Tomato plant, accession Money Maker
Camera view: horizontal (90 deg, fisheye); turntable rotation: 30 degrees
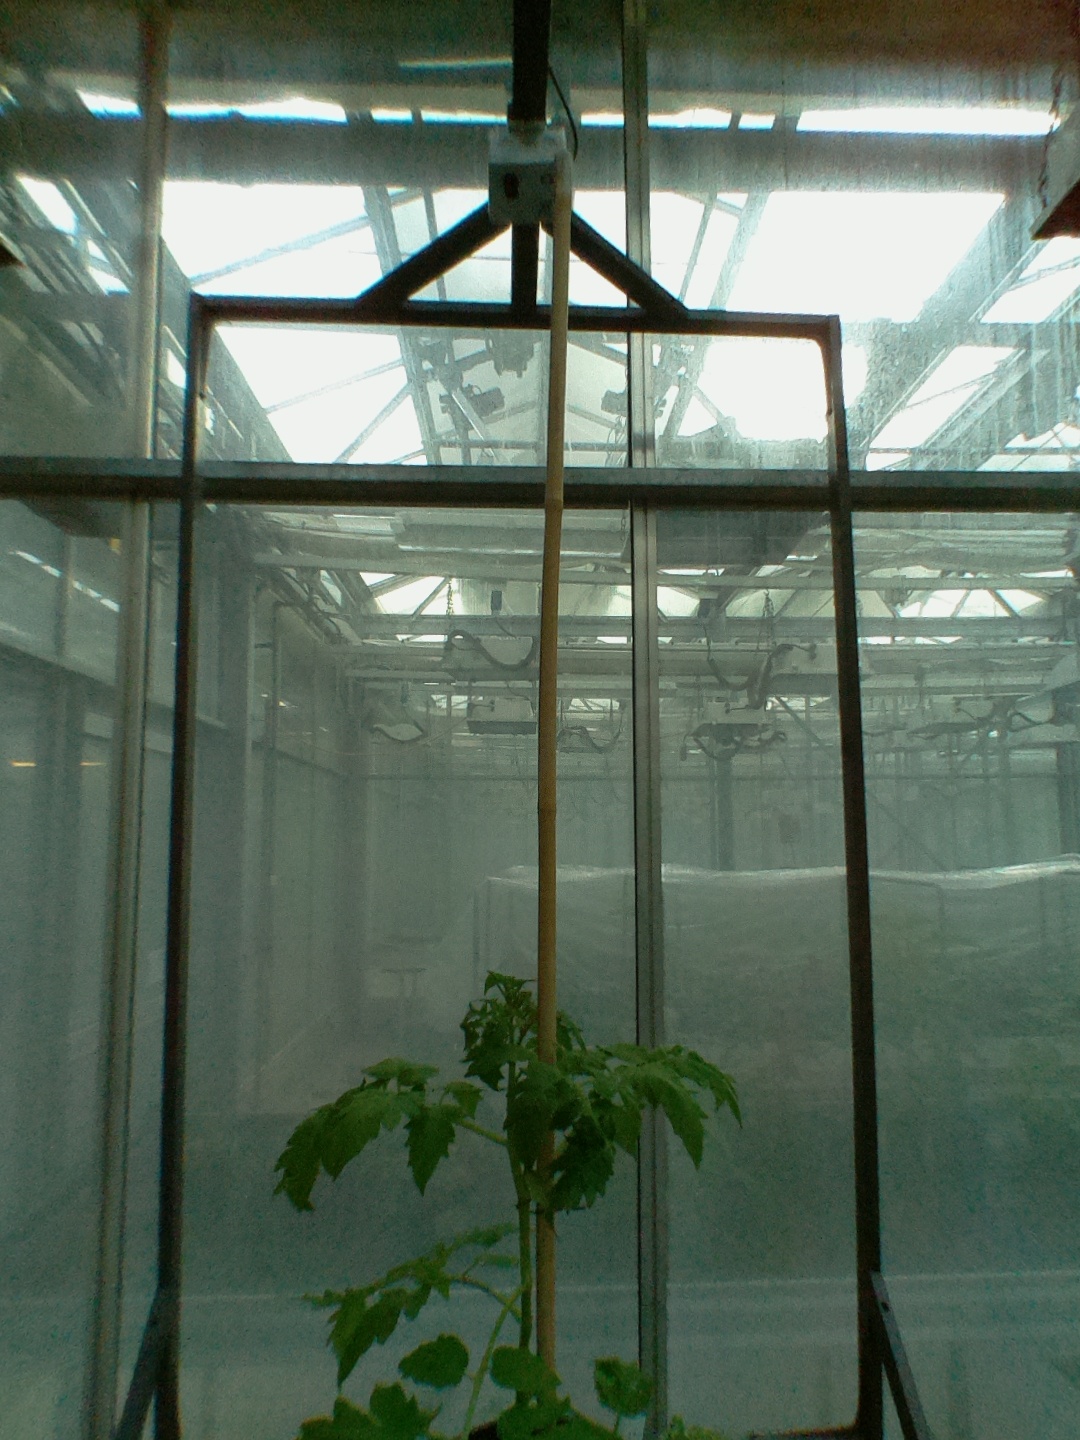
BBCH growth stage 14: 8 of true leaves visible